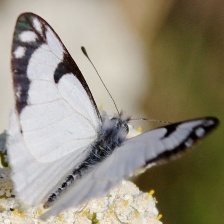
Species: PINE WHITE
Butterfly family (ImageNet category): cabbage_butterfly